Mushika dynasty

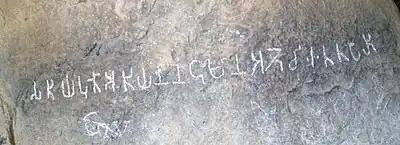
Inscription of Tagadur Adigan [Adigaiman] ruler (the Satiyaputra) Neduman Anji

Nannan is described as the ruler of "Pazhi, near the Ezhil Hill" and "Param" by poet Paranar ("Akam", 142 and 152). He is also reported as the master of the Ezhil Hill, Puzhinadu country, and certain "Viyalur". There are additional references to certain "Nannan" as the ruler of the Punnadu country, Tulunadu country and the Konkanam region and the Thondai Mandalam (the later in "Malaipadukkadam"). It is reported that Nannan was renowned for his gold ornaments and gilded chariots.